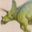
Label: dinosaur